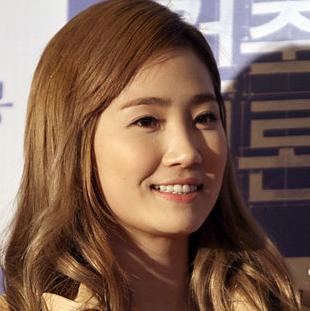
Age: 22